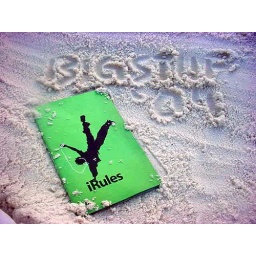
book in sand level adjusted